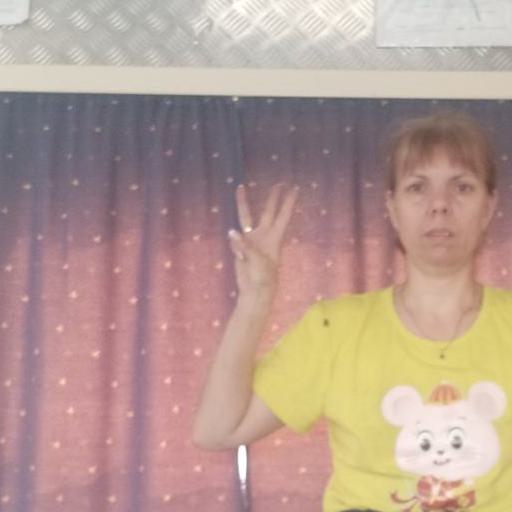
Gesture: three